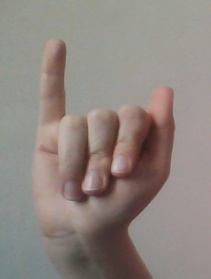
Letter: meem